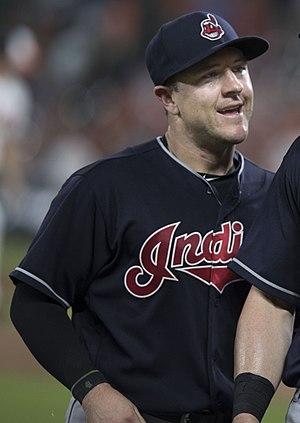
Dan Robertson est un joueur de champ extérieur des Indians de Cleveland de la Ligue majeure de baseball.